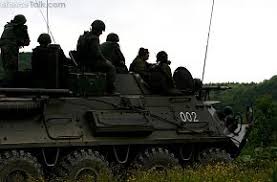
Label: BTR-60